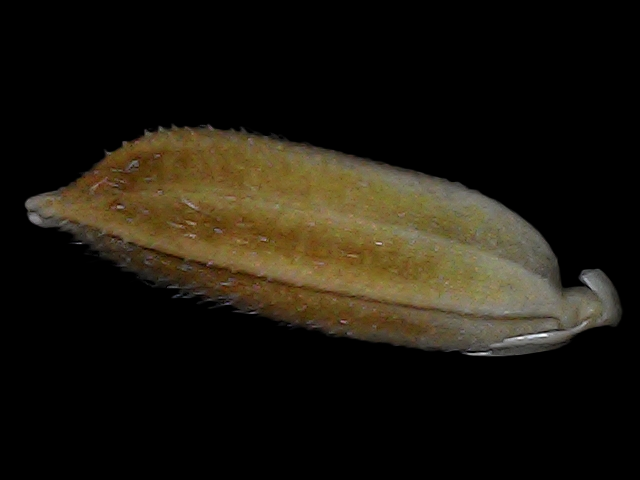
Rice variety: Bd56